Étienne Maynaud de Bizefranc de Laveaux

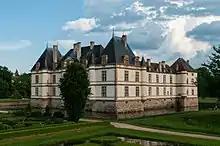
Château de Cormatin

His mission was then changed, and in October 1799 he was to go to Saint-Domingue, but he did not reach that island.